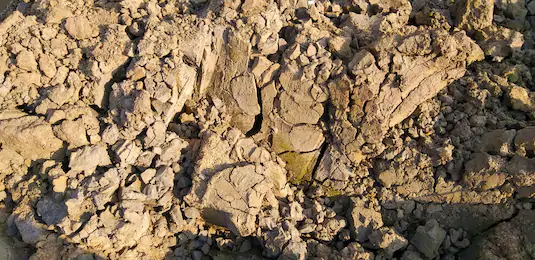
Soil type: Alluvial soil